Girl's Day

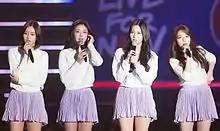
Girl's Day in 2014

Girl's Day's third EP, "Everyday 2", was released on April 17, 2012. It contained the song "Telepathy"-written and produced by Sojin-in addition to the title track "Oh! My God". On October 17, Dream T Entertainment revealed that Jihae had left the group for personal reasons. The remaining four members returned with the song "Don't Forget Me" ("나를 잊지마요") from "Girl's Day Party #5".